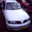
Label: automobile